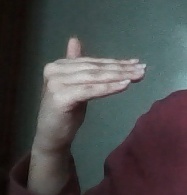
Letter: khaa